Joseph Taylor (folk singer)

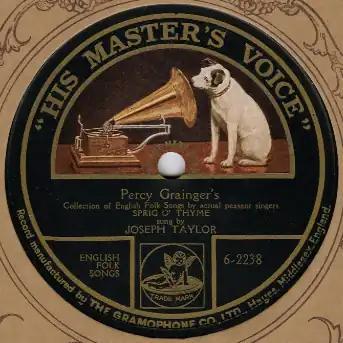

All of the recordings are currently available on the British Library Sound Archive website.